Unazuki Onsen

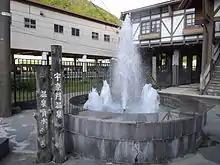
Unazuki-onsen hot spring fountain

Unazuki Onsen was opened in the 1923 Taisho period. Over the years, many poets and writers have visited the thermal springs. There are Ryokan and hotels along the Kurobe River. Unazuki onsen is a sightseeing base of Kurobe Gorge Railway. Unazuki onsen shares the hot spring water with the nearby Kuronagi Onsen by a 7 km water pipe.